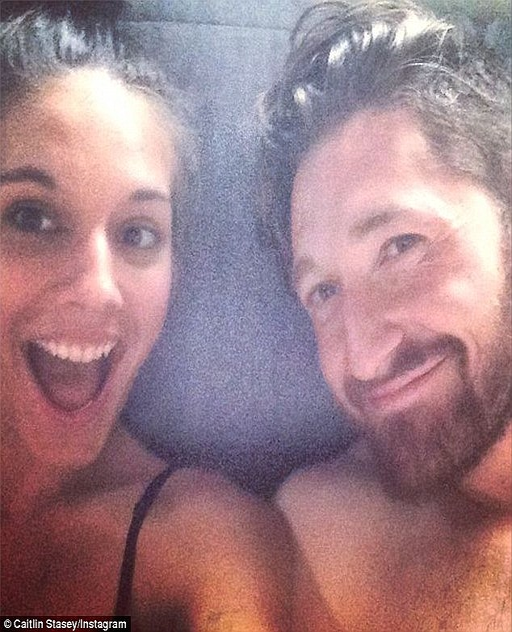
acting up : she says she is in an open relationship